Delaware Route 2

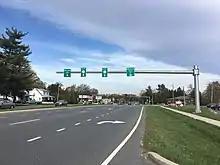
DE 2 eastbound between Newark and Wilmington

In 1940, plans were made to eliminate the grade crossing with the railroad junction in Elsmere by replacing it with a bridge over the tracks along with a new alignment for DE 2 between the end of the divided highway in Elsmere and Union and Lincoln streets in Wilmington. Due to World War II and steel shortages, construction of the bridge was delayed until after the war. In December 1949, the bridge carrying the route over the Reading Railroad and the Baltimore and Ohio Railroad in Elsmere was opened to traffic, with final work on the bridge finished in 1950.